Sonex Aircraft

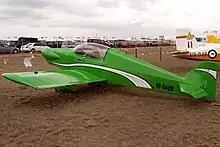
Sonerai IILS

In 2013, the FAA National Kit Evaluation Team (NKET) approved fast-build "51% rule" versions of the Sonex, Waiex, and Onex.